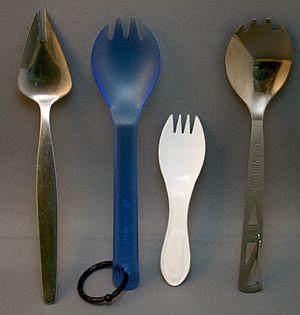
Spork
Fire slags sporker.
"En spork er en hybrid form for bestik, der har form som en ske med to til fire gaffeltænder. Spork-lignende redskaber, som terrapingafler eller isgafler, har eksisteret siden slutningen af 1900-tallet; patenter til spork-lignende designs kan dateres tilbage til mindst 1874, og ordet ""spork"" blev et registreret varemærke i USA og Storbritannien årtier senere. De bruges på fastfoodrestauranter, skoler, fængsler, i militæret, af rygsækrejsende, til friluftsliv og flymad.